French cruiser Jurien de la Gravière

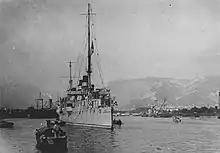
"Jurien de la Gravière" in Toulon during World War I

"Jurien de la Gravière" was armed with a main battery of eight M1893 45-caliber (cal.) quick-firing (QF) gun in single pivot mounts. Two of the guns were in shielded pivot mounts on the upper deck, both on the centerline, one forward and one aft. The other six were in sponsons in the upper deck, three guns per broadside. The guns fired a variety of shells, including solid cast iron projectiles, and explosive armor-piercing and semi-armor-piercing shells. The muzzle velocity ranged from .